Interstate 84 in New York

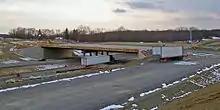
Exit 32 (formerly exit 5A) under construction in early 2007

After a quarter-mile-long (400 m) bridge over the Croton River, US 6, US 202 and NY 22 just north of Brewster, the Interstate returns to its eastern heading for the northern terminus of I-684, an exit that also provides access to the other three highways. For eastbound travelers this is the last exit in New York.